Rent-A-Pal

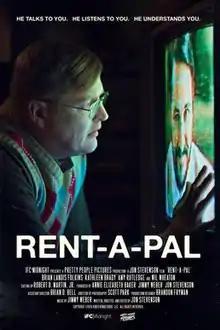
Theatrical release poster

Rent-A-Pal is a 2020 American thriller film written and directed by Jon Stevenson, produced by Brian Landis Folkins, Jon Stevenson, Annie Elizabeth Baker, Jimmy Weber, Robert B. Martin Jr. and Brandon Fryman. It stars Wil Wheaton, Brian Landis Folkins, Kathleen Brady, Amy Rutledge, and Adrian Egolf.